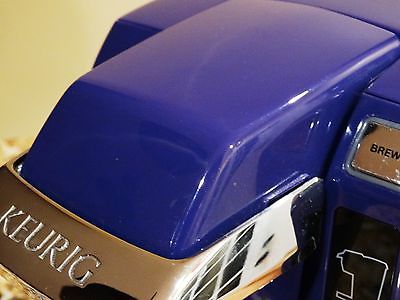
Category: coffee maker